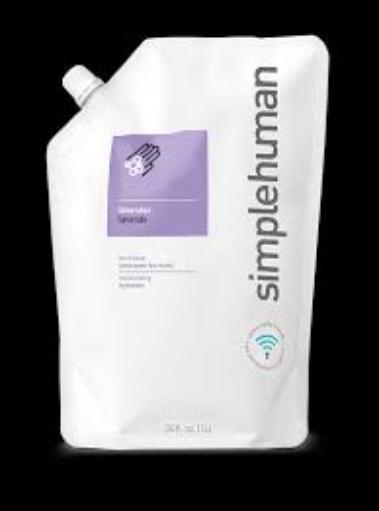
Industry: Necessities